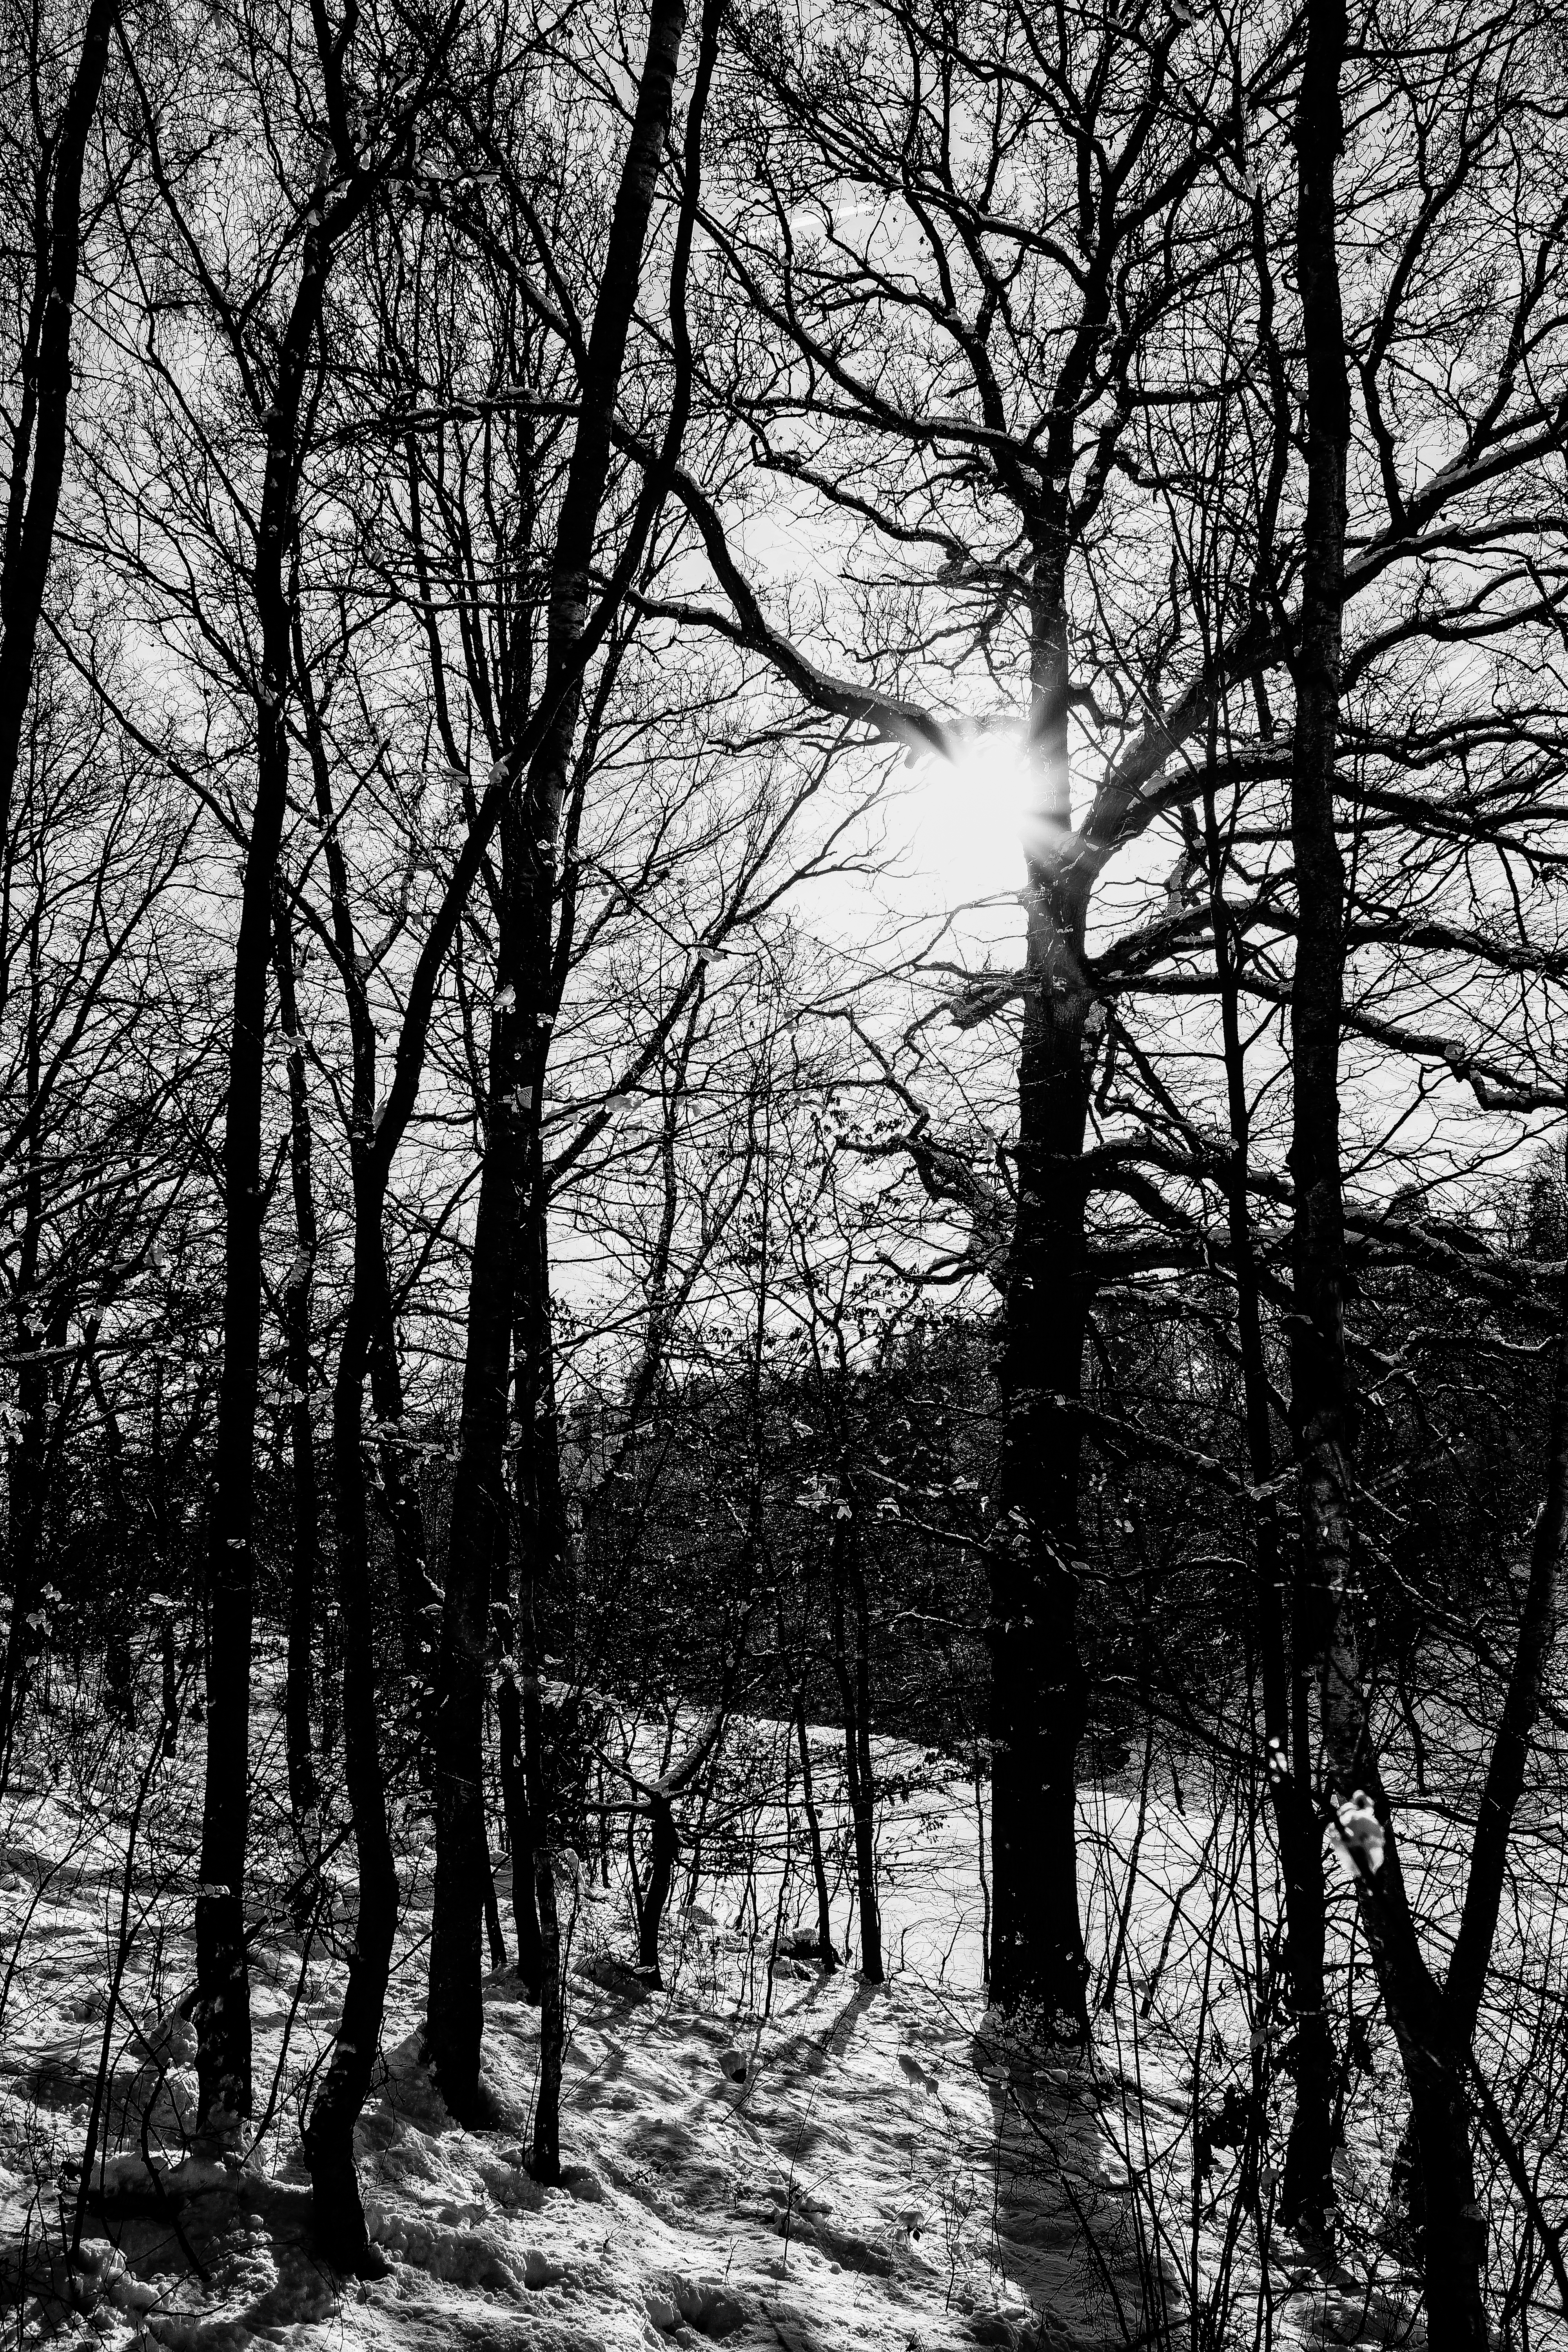
landscape, tree, nature, forest, swamp, branch, silhouette, winter, black and white, plant, sun, white, sunlight, leaf, reflection, autumn, monochrome, season, trees, art, mono, wetland, landschaft, sonne, woodland, habitat, gegenlicht, wald, monochrom, contra, wintersun, rural area, b ume, blak, monochrome photography, natural environment, atmospheric phenomenon, woody plant